Hugh M. Garvey House

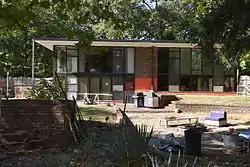

The Hugh M. Garvey House, also known as the Garvey-Ferry House, is a historic house located at 8 Fair Oaks Drive in Leland Grove, Illinois.